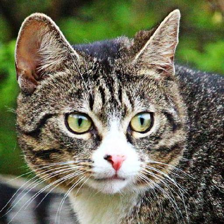
Label: animals